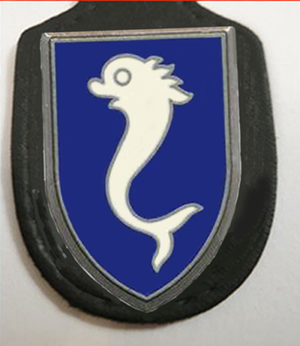
Insigne régimentaire du 12e régiment de cuirassiers.
Le 12ᵉ régiment de cuirassiers est un régiment français formé sous l'Ancien Régime. Il se distingua pendant les guerres de la Révolution et de l'Empire notamment aux batailles d'Austerlitz, Iéna et de la Moskowa. Après avoir longtemps tenu garnison à Tübingen, en Allemagne, il partage ensuite ses Quartiers avec le 53ᵉ Régiment d'Artillerie puis en 1978 avec le 34ᵉ Régiment d'Artillerie à Müllheim. En 1994, il est amalgamé avec le 6ᵉ régiment de cuirassiers pour former le 6ᵉ-12ᵉ régiment de cuirassiers, basé à Olivet dans le Loiret. En 2009, à la dissolution du groupe d'escadrons 6ᵉ cuirassiers, il y eut une réorganisation du régiment à 60 chars et le maintien des traditions du 12ᵉ cuirassiers.